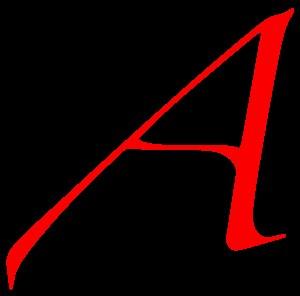
La Out Campaign est une initiative du célèbre scientifique athée Richard Dawkins pour promouvoir la libre-pensée et l’athéisme. Le but de cette campagne est de présenter une image plus positive de l’athéisme en aidant les athées du monde entier à se reconnaître, notamment par le port de la « lettre écarlate ».